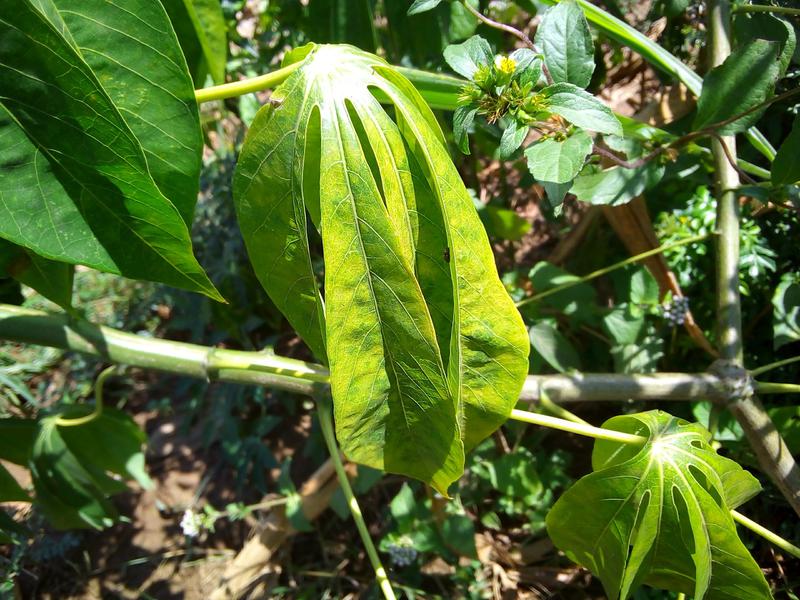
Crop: cassava
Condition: brown_streak_disease